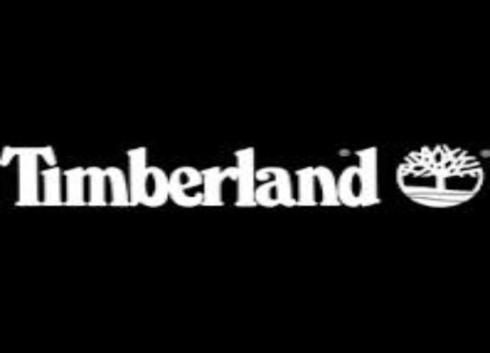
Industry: Clothes